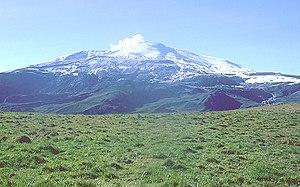
Le Nevado del Ruiz est un volcan de la cordillère des Andes, un des plus élevés de Colombie. Il culmine à 5 321 mètres d'altitude. Comme son nom l'indique, il est recouvert de glaciers, lesquels entourent le cratère Arenas et sont en phase de régression rapide. Issu d'un volcanisme de subduction, le Nevado del Ruiz a connu de fréquentes éruptions pliniennes au cours de l'Holocène. Celle de 1985 a été l'une des plus meurtrières de l'histoire en rasant notamment la ville d'Armero. En effet, le mélange de cendres et d'eau de fonte provoque régulièrement des lahars dévastateurs. Le volcan est désormais en constante observation afin de protéger au mieux les centaines de milliers de personnes vivant dans les vallées à ses pieds.
L'éruption du volcan Nevado del Ruiz en 1985, à l'origine de la catastrophe d'Armero, est la quatrième éruption volcanique la plus meurtrière depuis l'an 1500. Ce volcan de Colombie, entré en éruption du 11 septembre 1985 au 13 juillet 1991, se manifeste d'abord par l'émission d'un panache de vapeur d'eau, des explosions projettent des blocs jusqu'à une distance de deux kilomètres du cratère sommital et une pluie de cendres qui s'abat jusqu'à trente kilomètres du volcan. Ces phénomènes n'inquiètent pas outre mesure les autorités qui ne pensent pas qu'Armero soit en danger, la ville étant située à quarante kilomètres du volcan ; de leur côté les scientifiques estiment qu'une éruption majeure peut affecter la ville, et une carte des risques sera diffusée début novembre, mais à faible échelle.
La cordillère Centrale est l'une des trois branches de la cordillère des Andes en Colombie. Son sommet le plus élevé est le Nevado del Huila avec 5 364 m d'altitude.